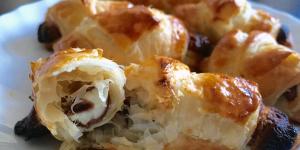
croissants rellenos de kinder chocolate